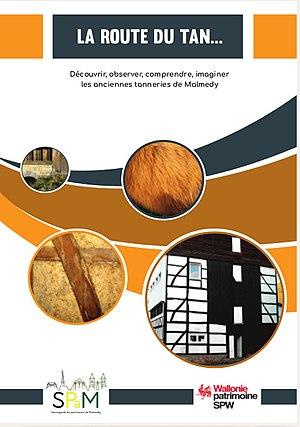
Carnet réalisé dans le cadre d'un projet de sensibilisation au patrimoine de Malmedy.
Depuis plusieurs siècles, grâce à sa situation géographique, Malmedy fut un important centre de tannage : au cœur de forêts de la Haute-Ardenne, la commune disposait d'une source non négligeable d’écorce de chêne ; deux rivières lui fournissaient l'eau et l’énergie hydraulique nécessaires aux moulins à tans ; enfin l'élevage – notamment les bêtes à cornes – donnait accès à la principale matière première, la peau animale.
Malmedy [malmədi], parfois orthographié Malmédy, est une ville de Belgique située en Région wallonne dans la province de Liège.